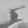
ASL letter: G